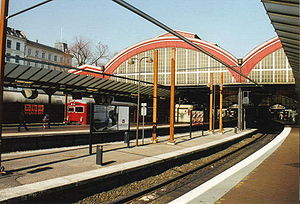
Hovedbanegård
Københavns Hovedbanegård
Hovedbanegård anvendes i Danmark om den vigtigste jernbanestation i en by og forkortes ofte til H.